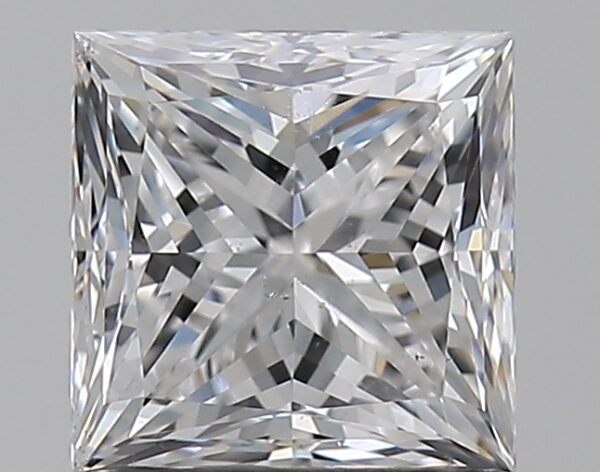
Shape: princess
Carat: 1
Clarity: SI1
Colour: E
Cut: VG
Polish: EX
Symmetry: VG
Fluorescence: N
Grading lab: GIA
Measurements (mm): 5.32 x 5.31 x 4